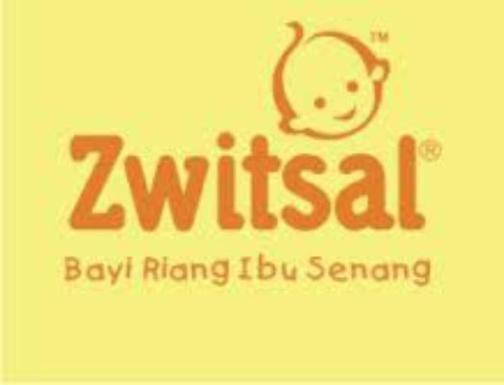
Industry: Necessities